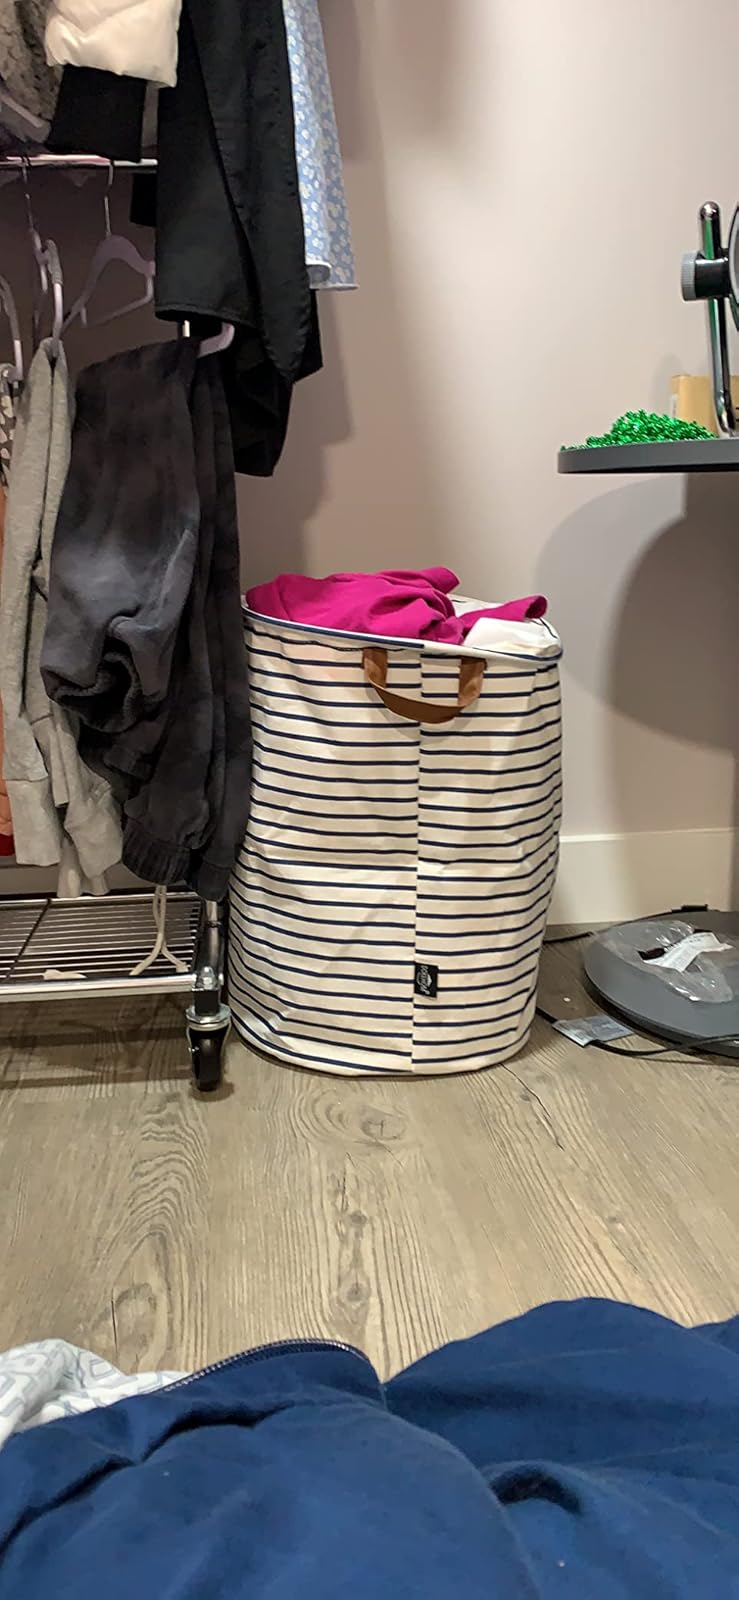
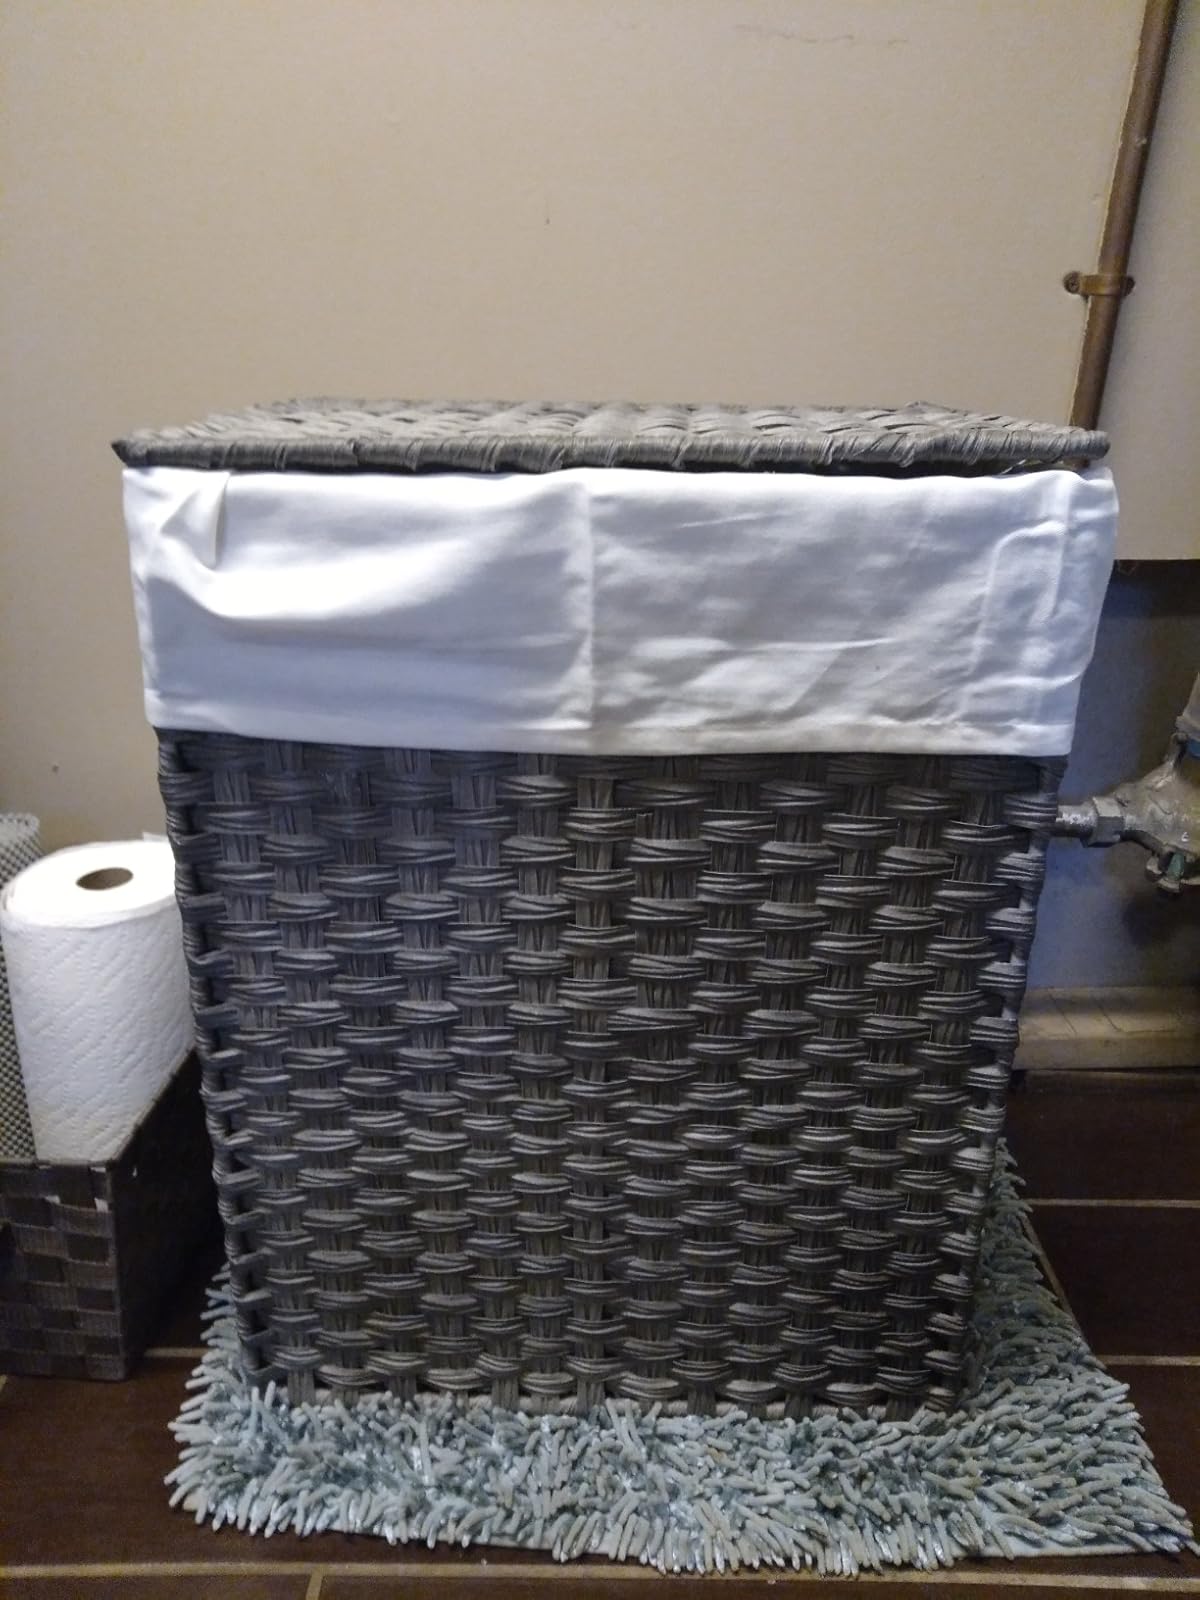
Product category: items_hamper
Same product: no